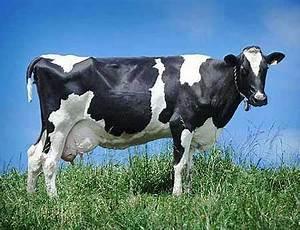
cow